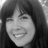
Emotion: happy